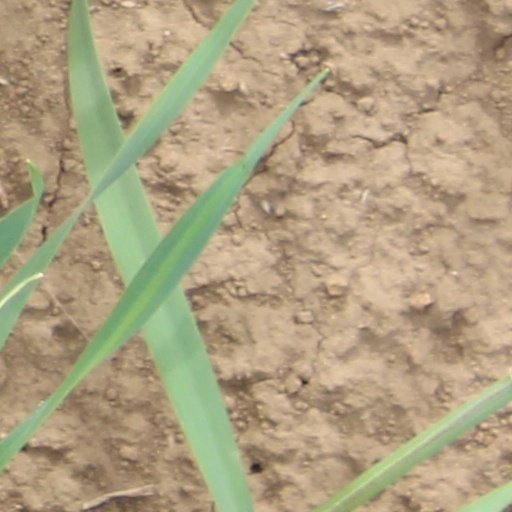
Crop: wheat